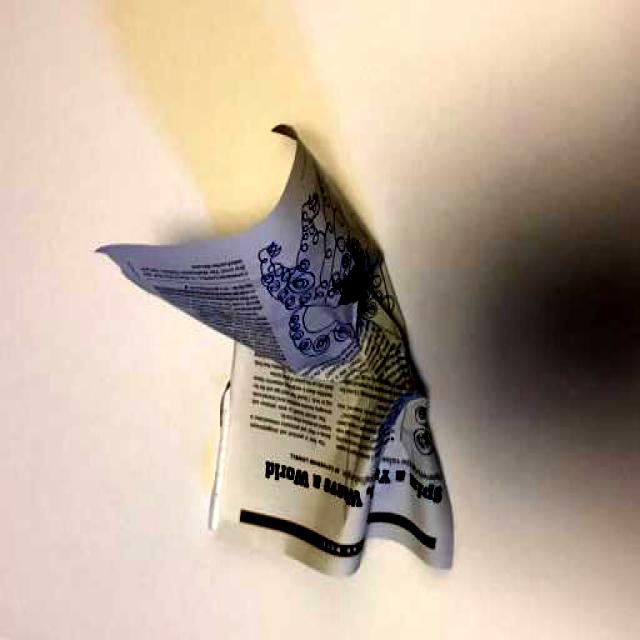
Label: Paper